History of France's civil nuclear program

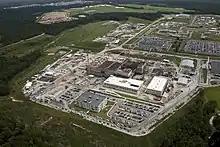
The American twin of the Melox plant, under construction, 2012.

With MOx, Areva aims to make the plutonium industry its international economic spearhead. Since the end of the Cold War, France has been involved in the development of a process for disposing of military plutonium from the dismantling of the arsenals of the two great powers. This was demonstrated in Russia, with the Aida I (Franco-Russian) and Aida-Mox II (Franco-German-Russian) study programs from 1992 to 2002, and in the United States with the "MOx for Peace" program. The successful conversion of US military plutonium into MOx at Marcoule in 2005 launched Areva's construction of a specialized plant at the Savannah River nuclear site two years later. However, due to delays and rising costs, the completion of the "Mixed Oxide Fuel Fabrication Facility", a twin of the Melox plant, was abandoned at the end of 2018. Also in the United States, Areva has been involved since 2004 in the decontamination of the Hanford military complex, notably through the construction of the world's largest nuclear waste vitrification plant.